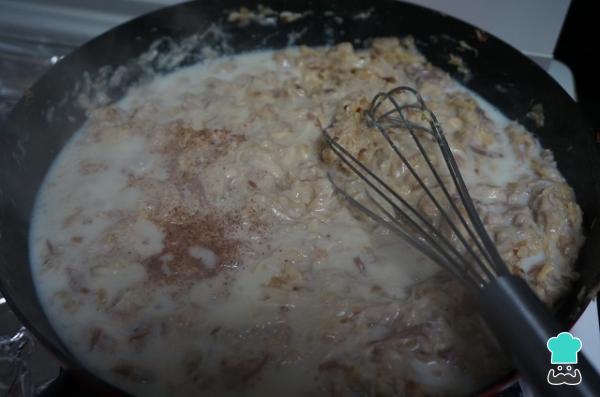
En este momento, agregamos un poco de sal y nuez moscada molida para aportar un toque extra de sabor a las croquetas de carne de puchero.